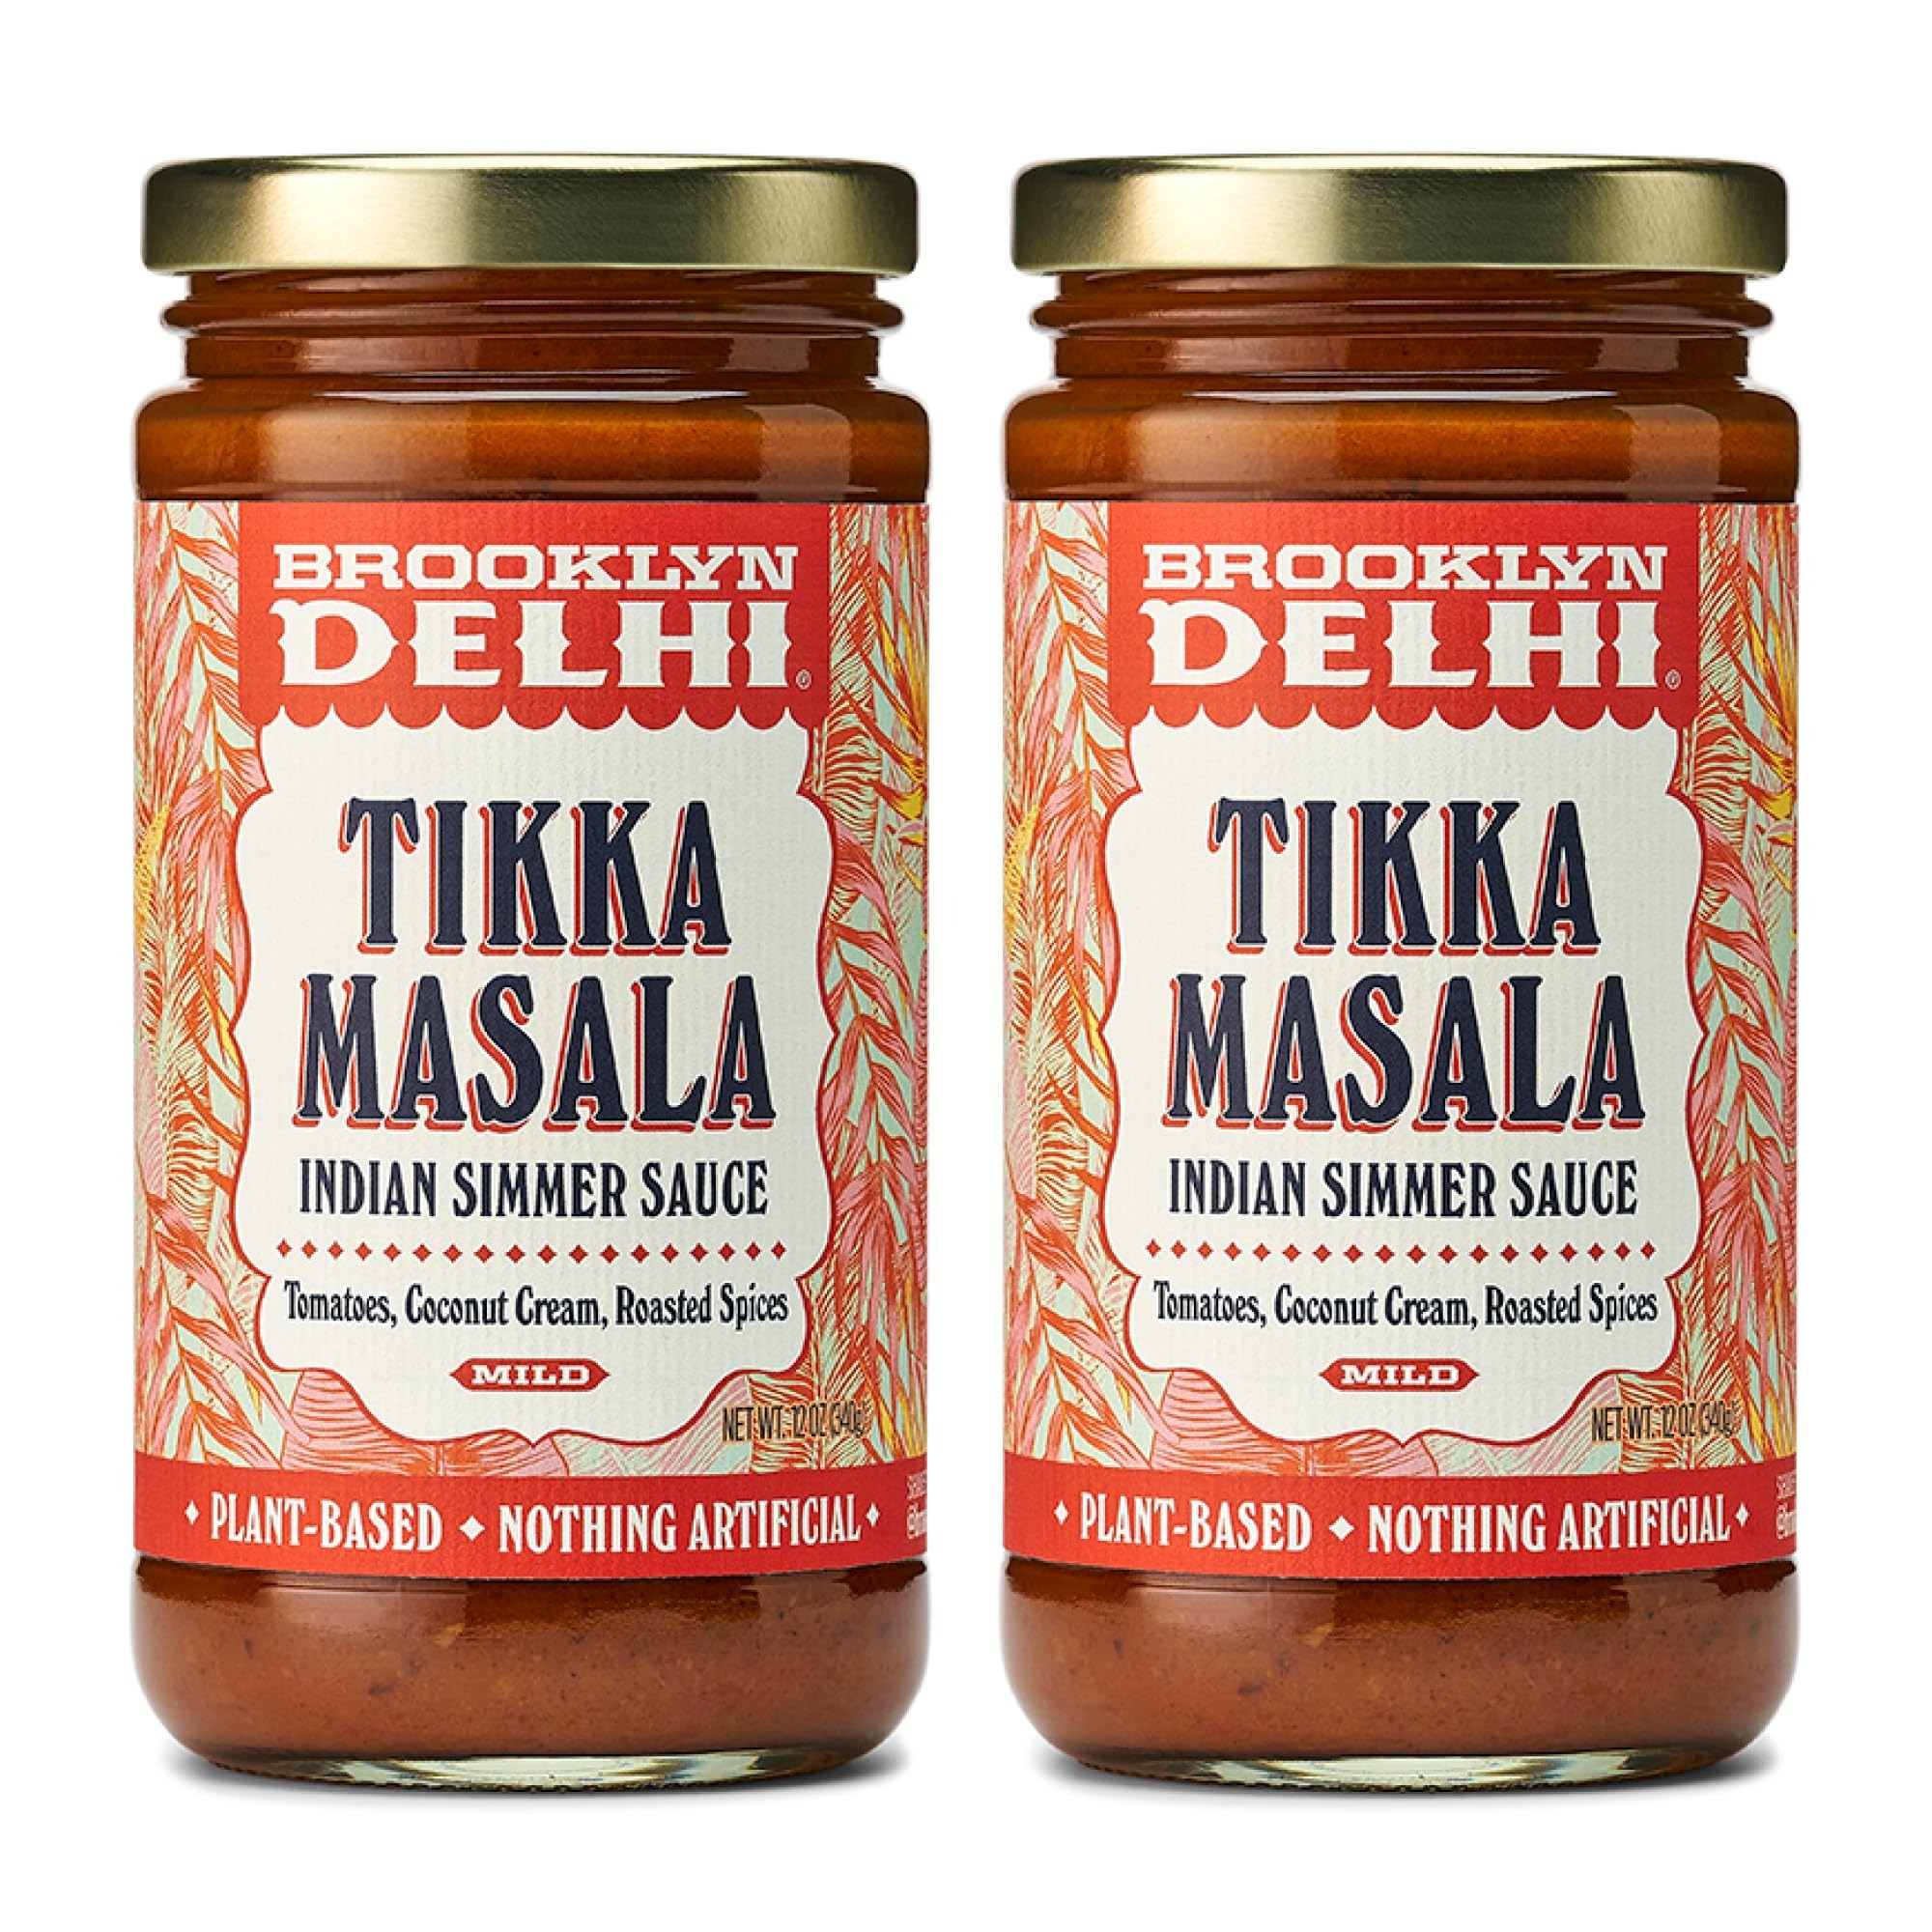
Item Name: Brooklyn Delhi Tikka Masala - 2pk - Indian Simmer Sauce - Tangy Tomatoes, Luscious Coconut Cream, Roasted Spices - 12oz - Mild Enough for a kid, Flavorful Enough for a Foodie - No Artificial Additives
Bullet Point 1: Our Tikka Masala is a delightful plant-based spin on the classic featuring luscious coconut cream, tangy tomatoes, caramelized onions, fresh garlic and ginger, and an aromatic blend of warming Indian spices and sweet paprika.
Bullet Point 2: HOW TO USE - Add 1 jar of our Tikka Masala to 1 lb sauteed tofu, chicken, fish or veggies or 1/2 cup cooked lentils. Add up to 1 cup coconut milk. Simmer until heated through. Serve with a dollop of plain yogurt and Brooklyn Delhi achaar or chutney (optional) over rice or with naan.
Bullet Point 3: WHOLESOME INGREDIENTS - Our Tikka Masala is vegan, low sugar, low sodium, and created with no artificial ingredients. Brooklyn Delhi uses no starches, gums or other stabilizers, just wholesome ingredients.
Bullet Point 4: ROOTED IN TRADITION - Our products will always maintain cultural integrity and pay homage to time-honored Indian culinary traditions as we innovate on better-for-you recipes with wholesome, plant-based ingredients. Our recipes are rooted in tradition, but not bound by it.
Bullet Point 5: OUR STORY - In a small kitchen in Brooklyn, Chitra and Ben, a cookbook author and an artist, created Brooklyn Delhi to expand the conversation around Indian food in America, bridge cultures by connecting people to real Indian flavors, and create space for a new culinary perspective. Our story is one of identity, flavor, connection, and, of course, love.
Bullet Point 6: Manufactured in a facility that processes peanuts, sesame, soy, wheat & milk.
Product Description: Our Tikka Masala is a delightful plant-based spin on the classic featuring luscious coconut cream, tangy tomatoes, caramelized onions, fresh garlic and ginger, and an aromatic blend of warming Indian spices and sweet paprika.
Value: 24.0
Unit: Ounce

Price: 8.77